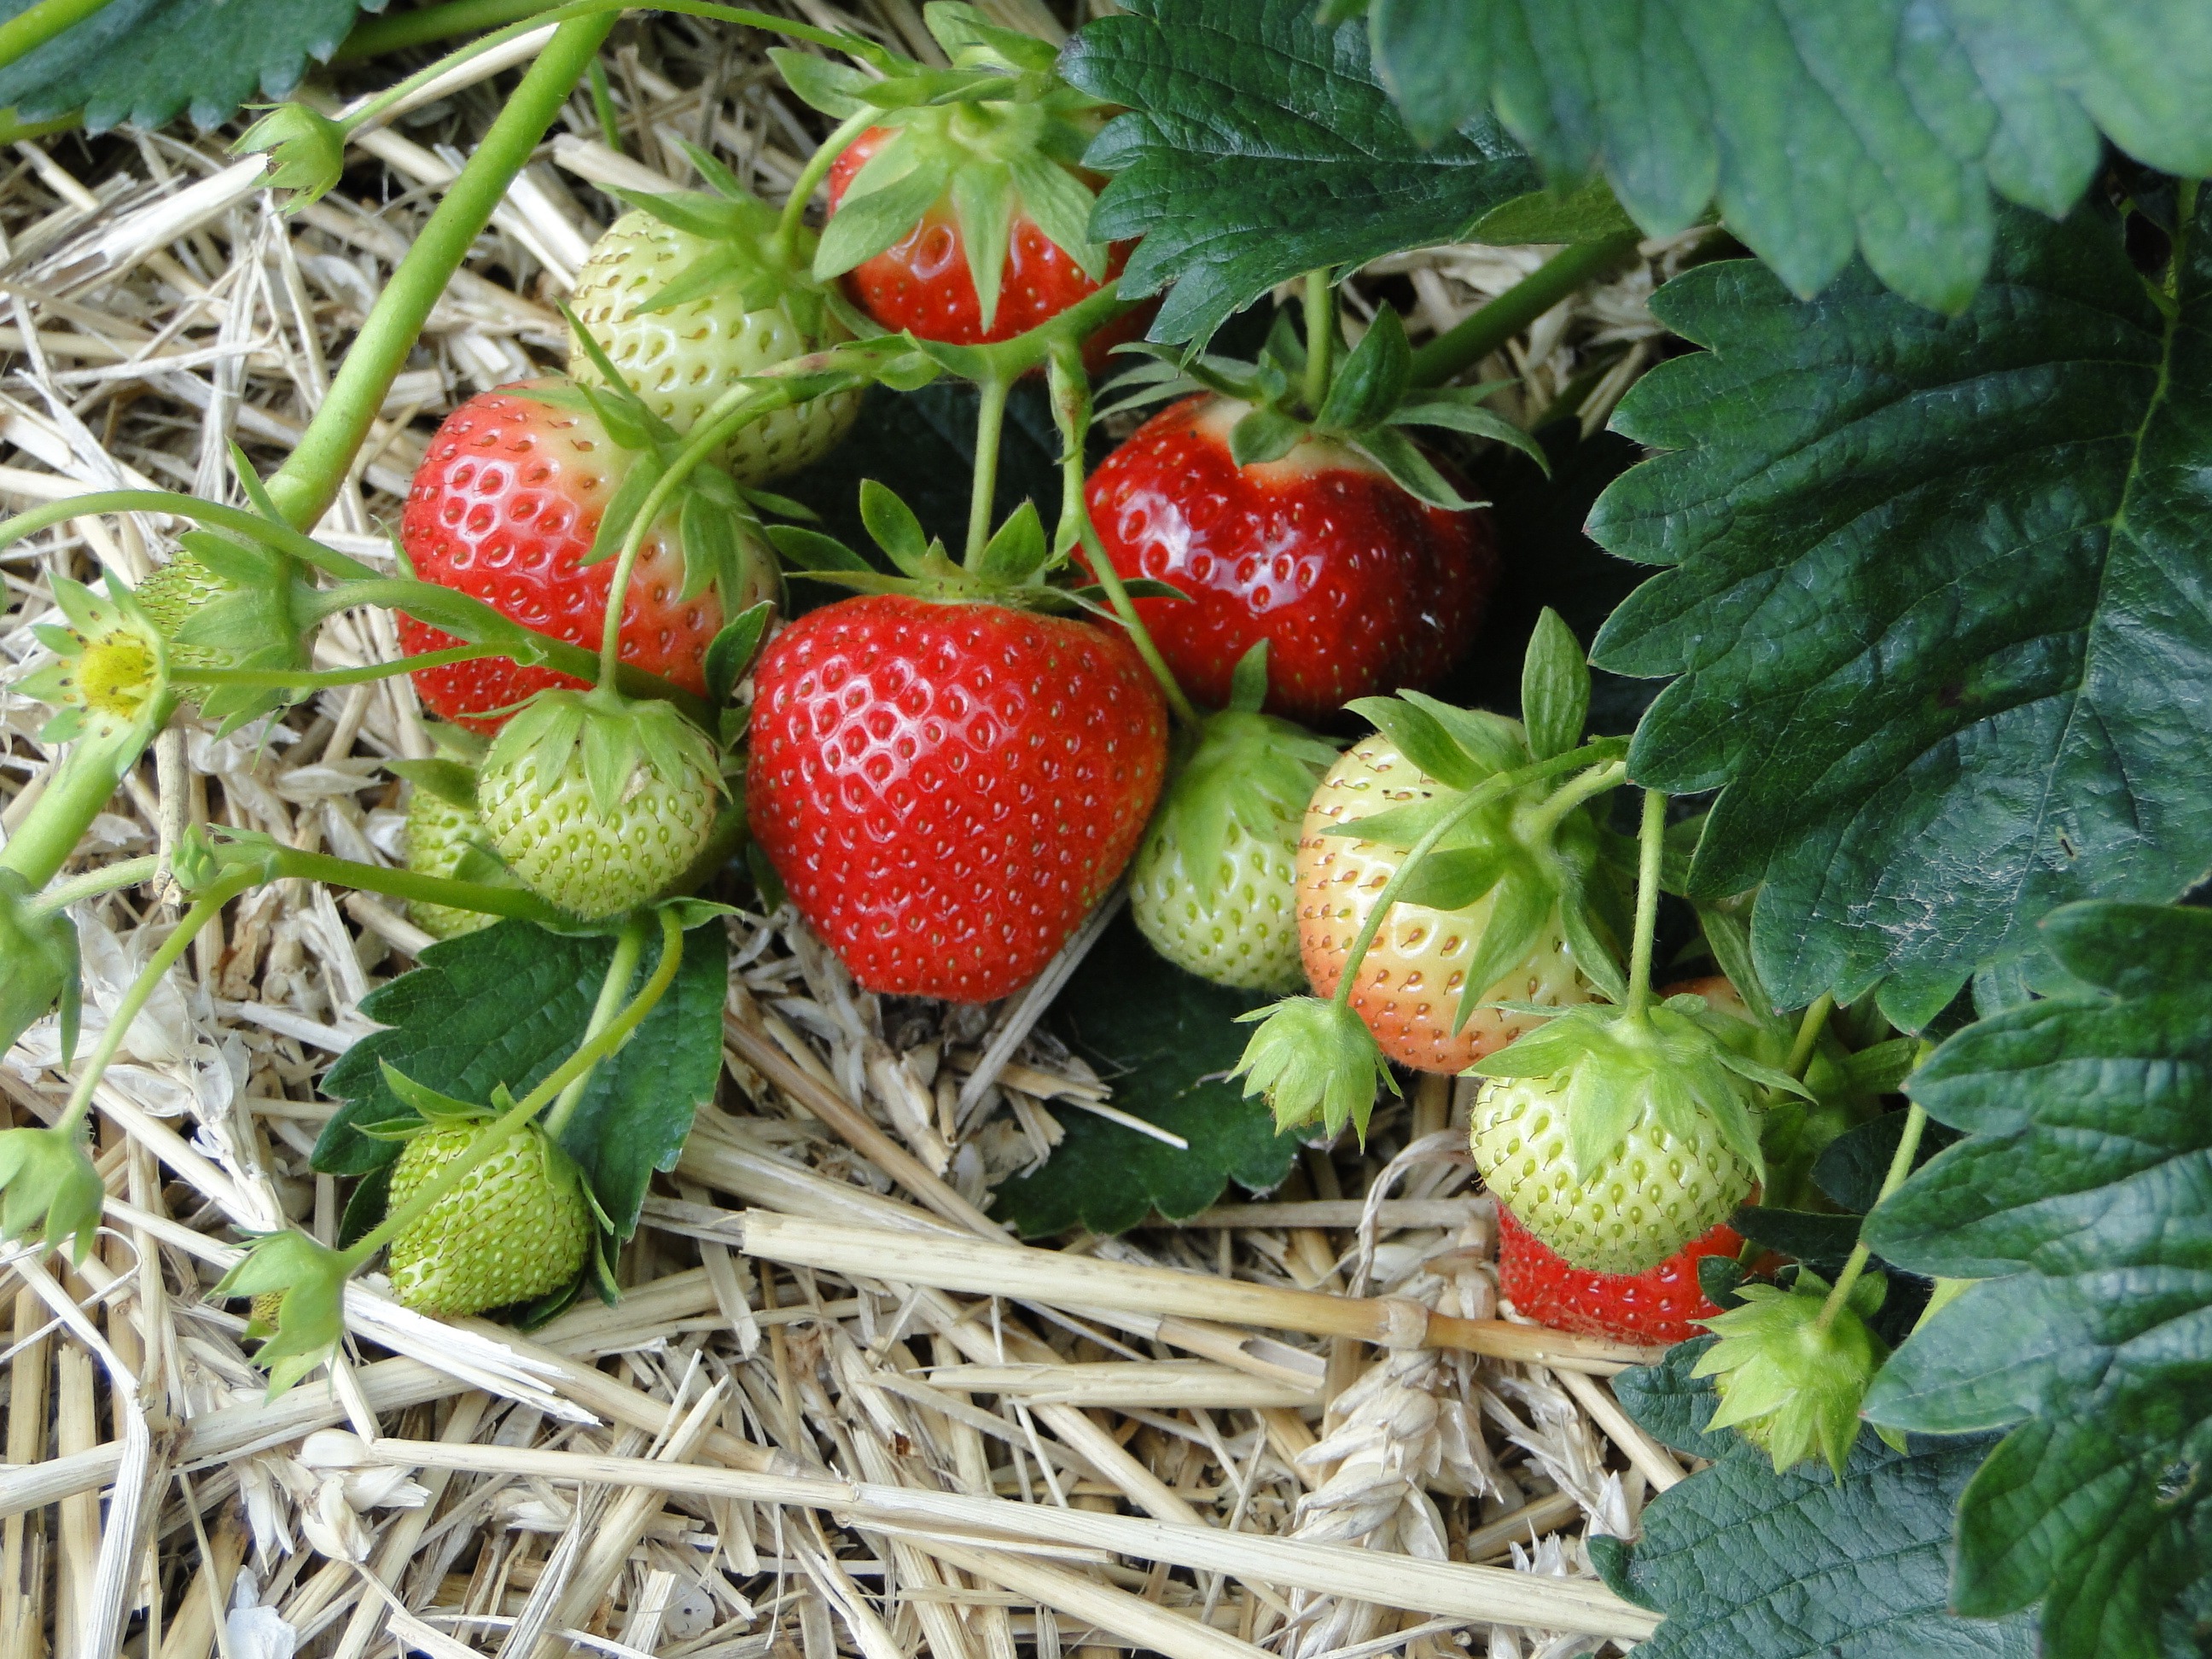
plant, field, fruit, berry, sweet, flower, ripe, food, red, produce, nut, strawberry, strawberries, immature, straw bedding